Blackstone & Co

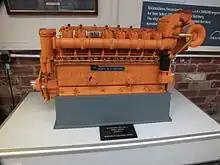
Scale model of a Mirrlees Blackstone ESL8 Mk 2 diesel engine at Anson

AGE collapsed in 1932, after which Blackstone & Co. continued as an engine builder and was taken over by R A Lister and Company in 1937 to form Lister Blackstone.